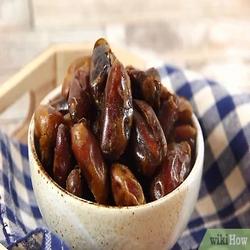
Label: Dates